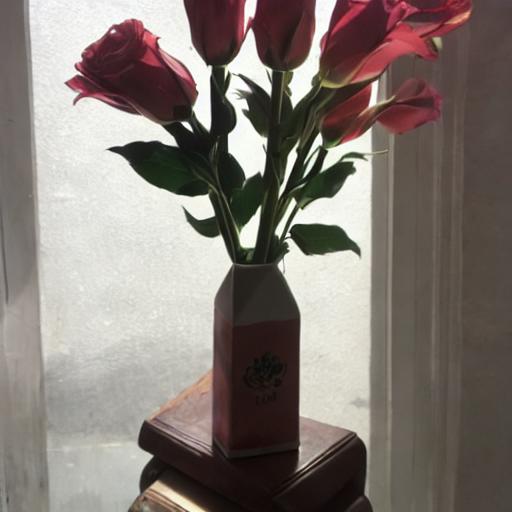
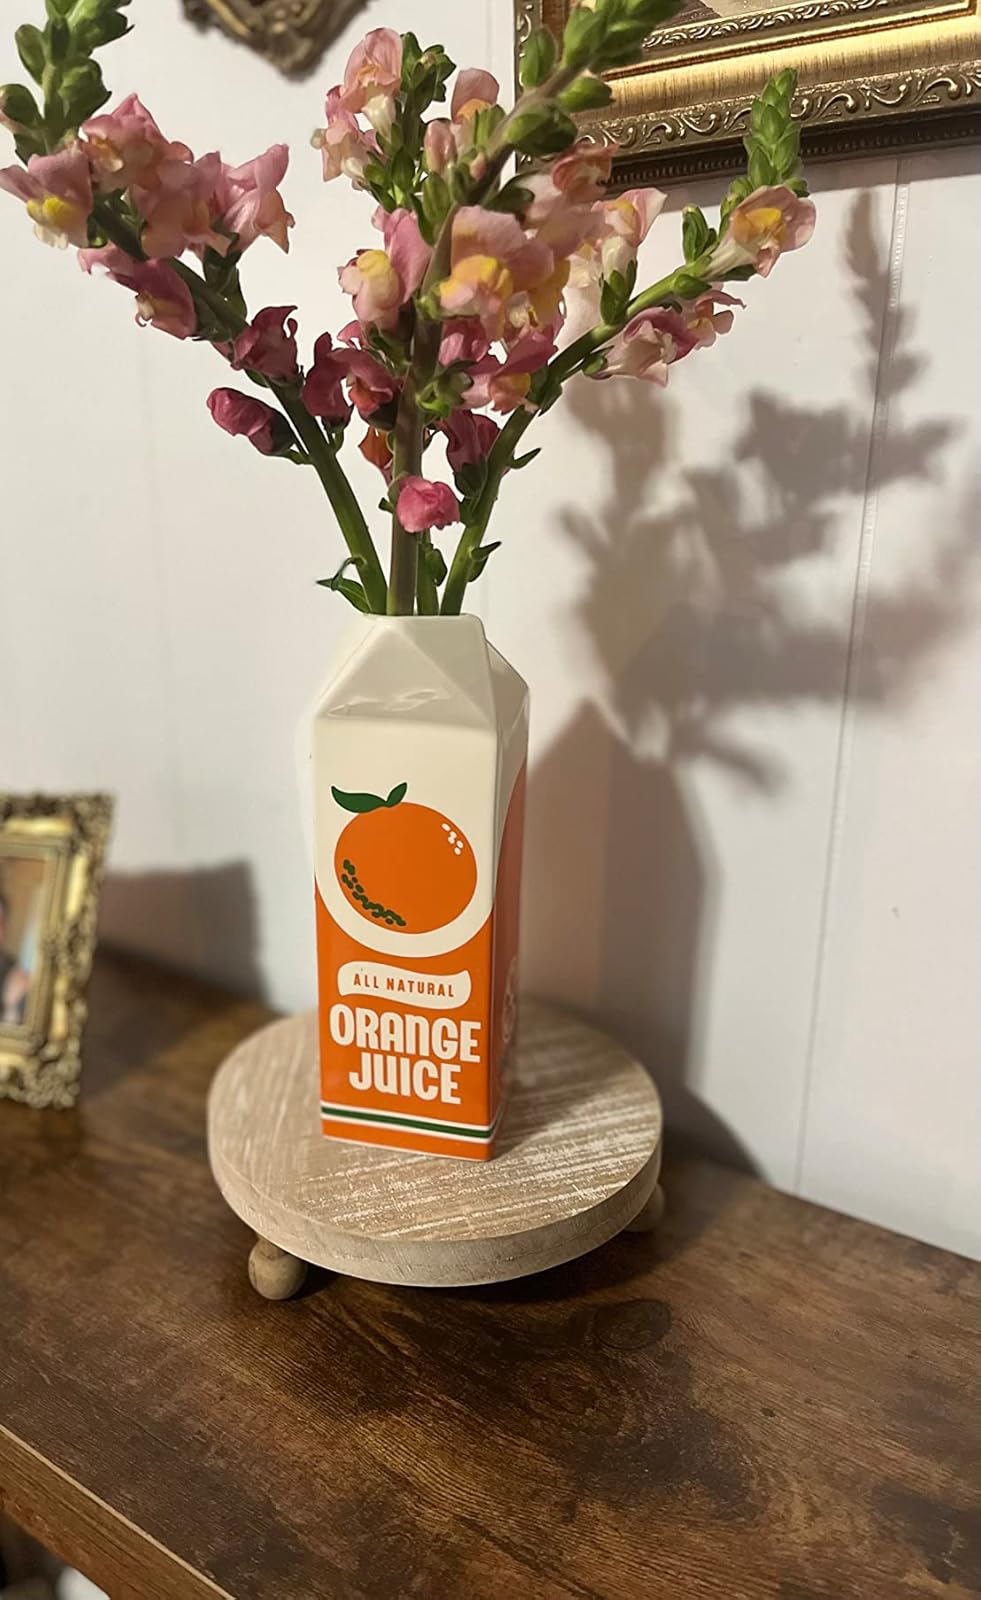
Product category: vase
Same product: no